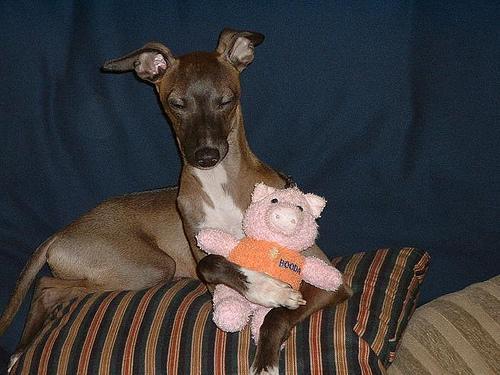
Italian_greyhound